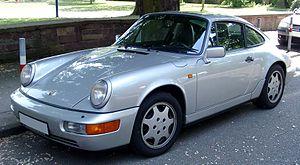
La Porsche 911 est une voiture de sport haut de gamme fabriquée par la firme allemande Porsche. La première génération est commercialisée en 1964, intégralement conçue par la firme de Stuttgart. Cinquante ans plus tard, le modèle emblématique de Porsche en conserve l'esthétique et le nom. La 911 est toujours produite et commercialisée dans sa dernière version en date, la 992. L'architecture du moteur est restée inchangée jusqu'à aujourd'hui. Il s'agit du 6-cylindres à plat, disposé en porte-à-faux arrière.